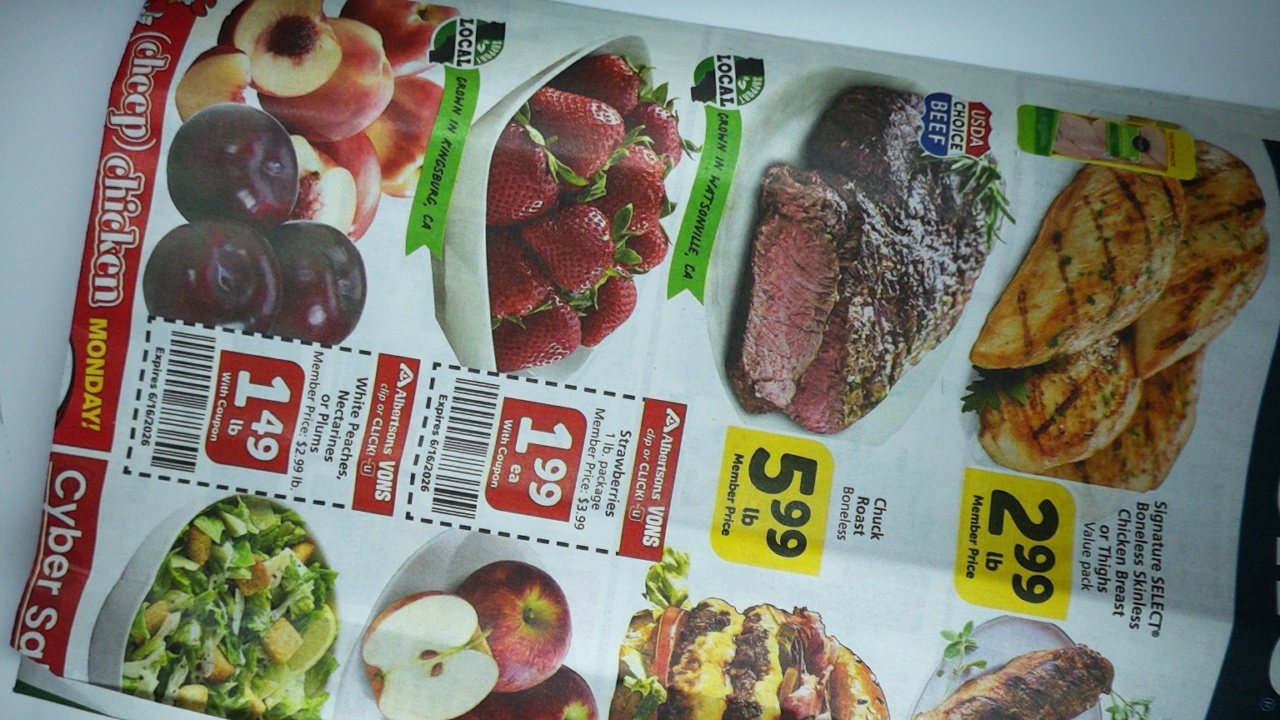
Label: recycle